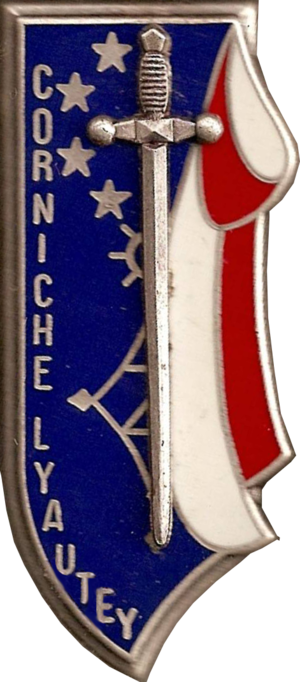
Insigne de la Corniche Lyautey
La Corniche Lyautey est l’une des quatre Corniches militaires qui subsistent en France aujourd'hui. Il s’agit d’une organisation d'étudiants de CPGE du lycée militaire d’Aix-en-Provence, placée sous le patronage du maréchal Lyautey et ayant pour but de promouvoir à travers des activités sportives et de tradition, des valeurs militaires en vue de la préparation au concours de l'École spéciale militaire de Saint-Cyr, de l'École Navale et de l'École de l'Air.